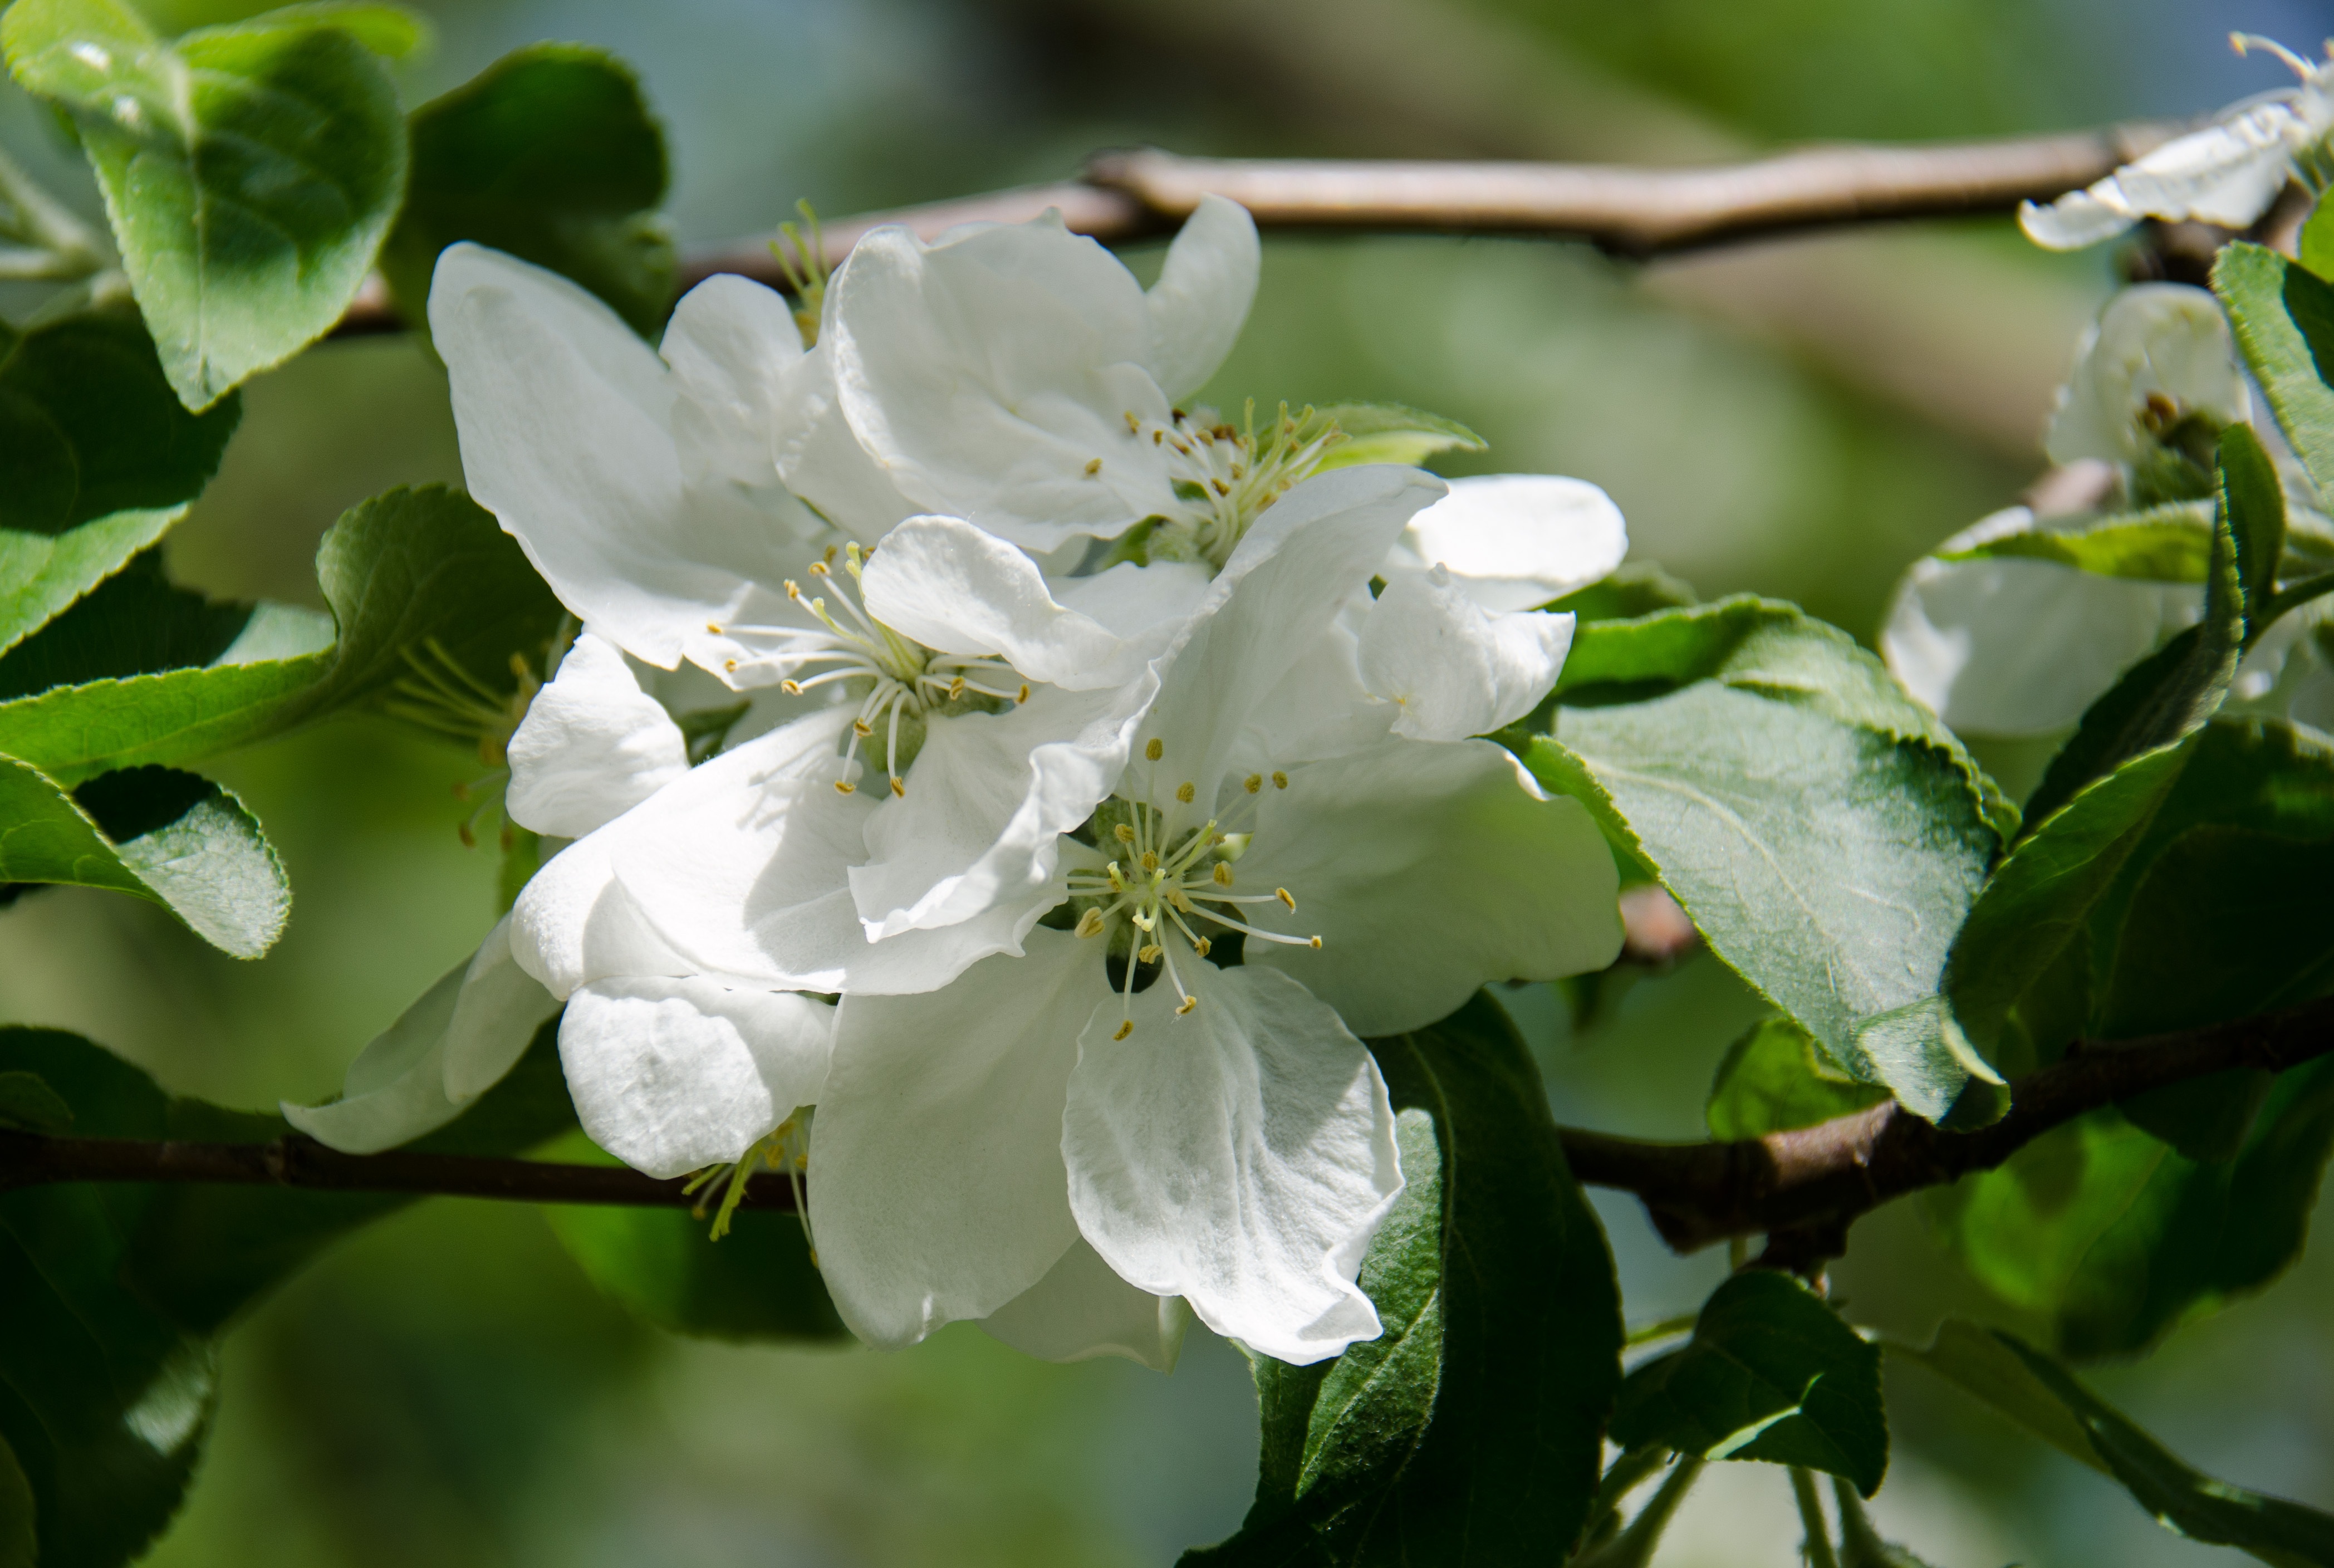
tree, nature, branch, blossom, plant, fruit, flower, bloom, food, spring, green, produce, botany, garden, flora, flowers, leaves, shrub, apple tree, macro photography, green leaves, jasmine, flowering plant, rose family, apple flower, woody plant, land plant